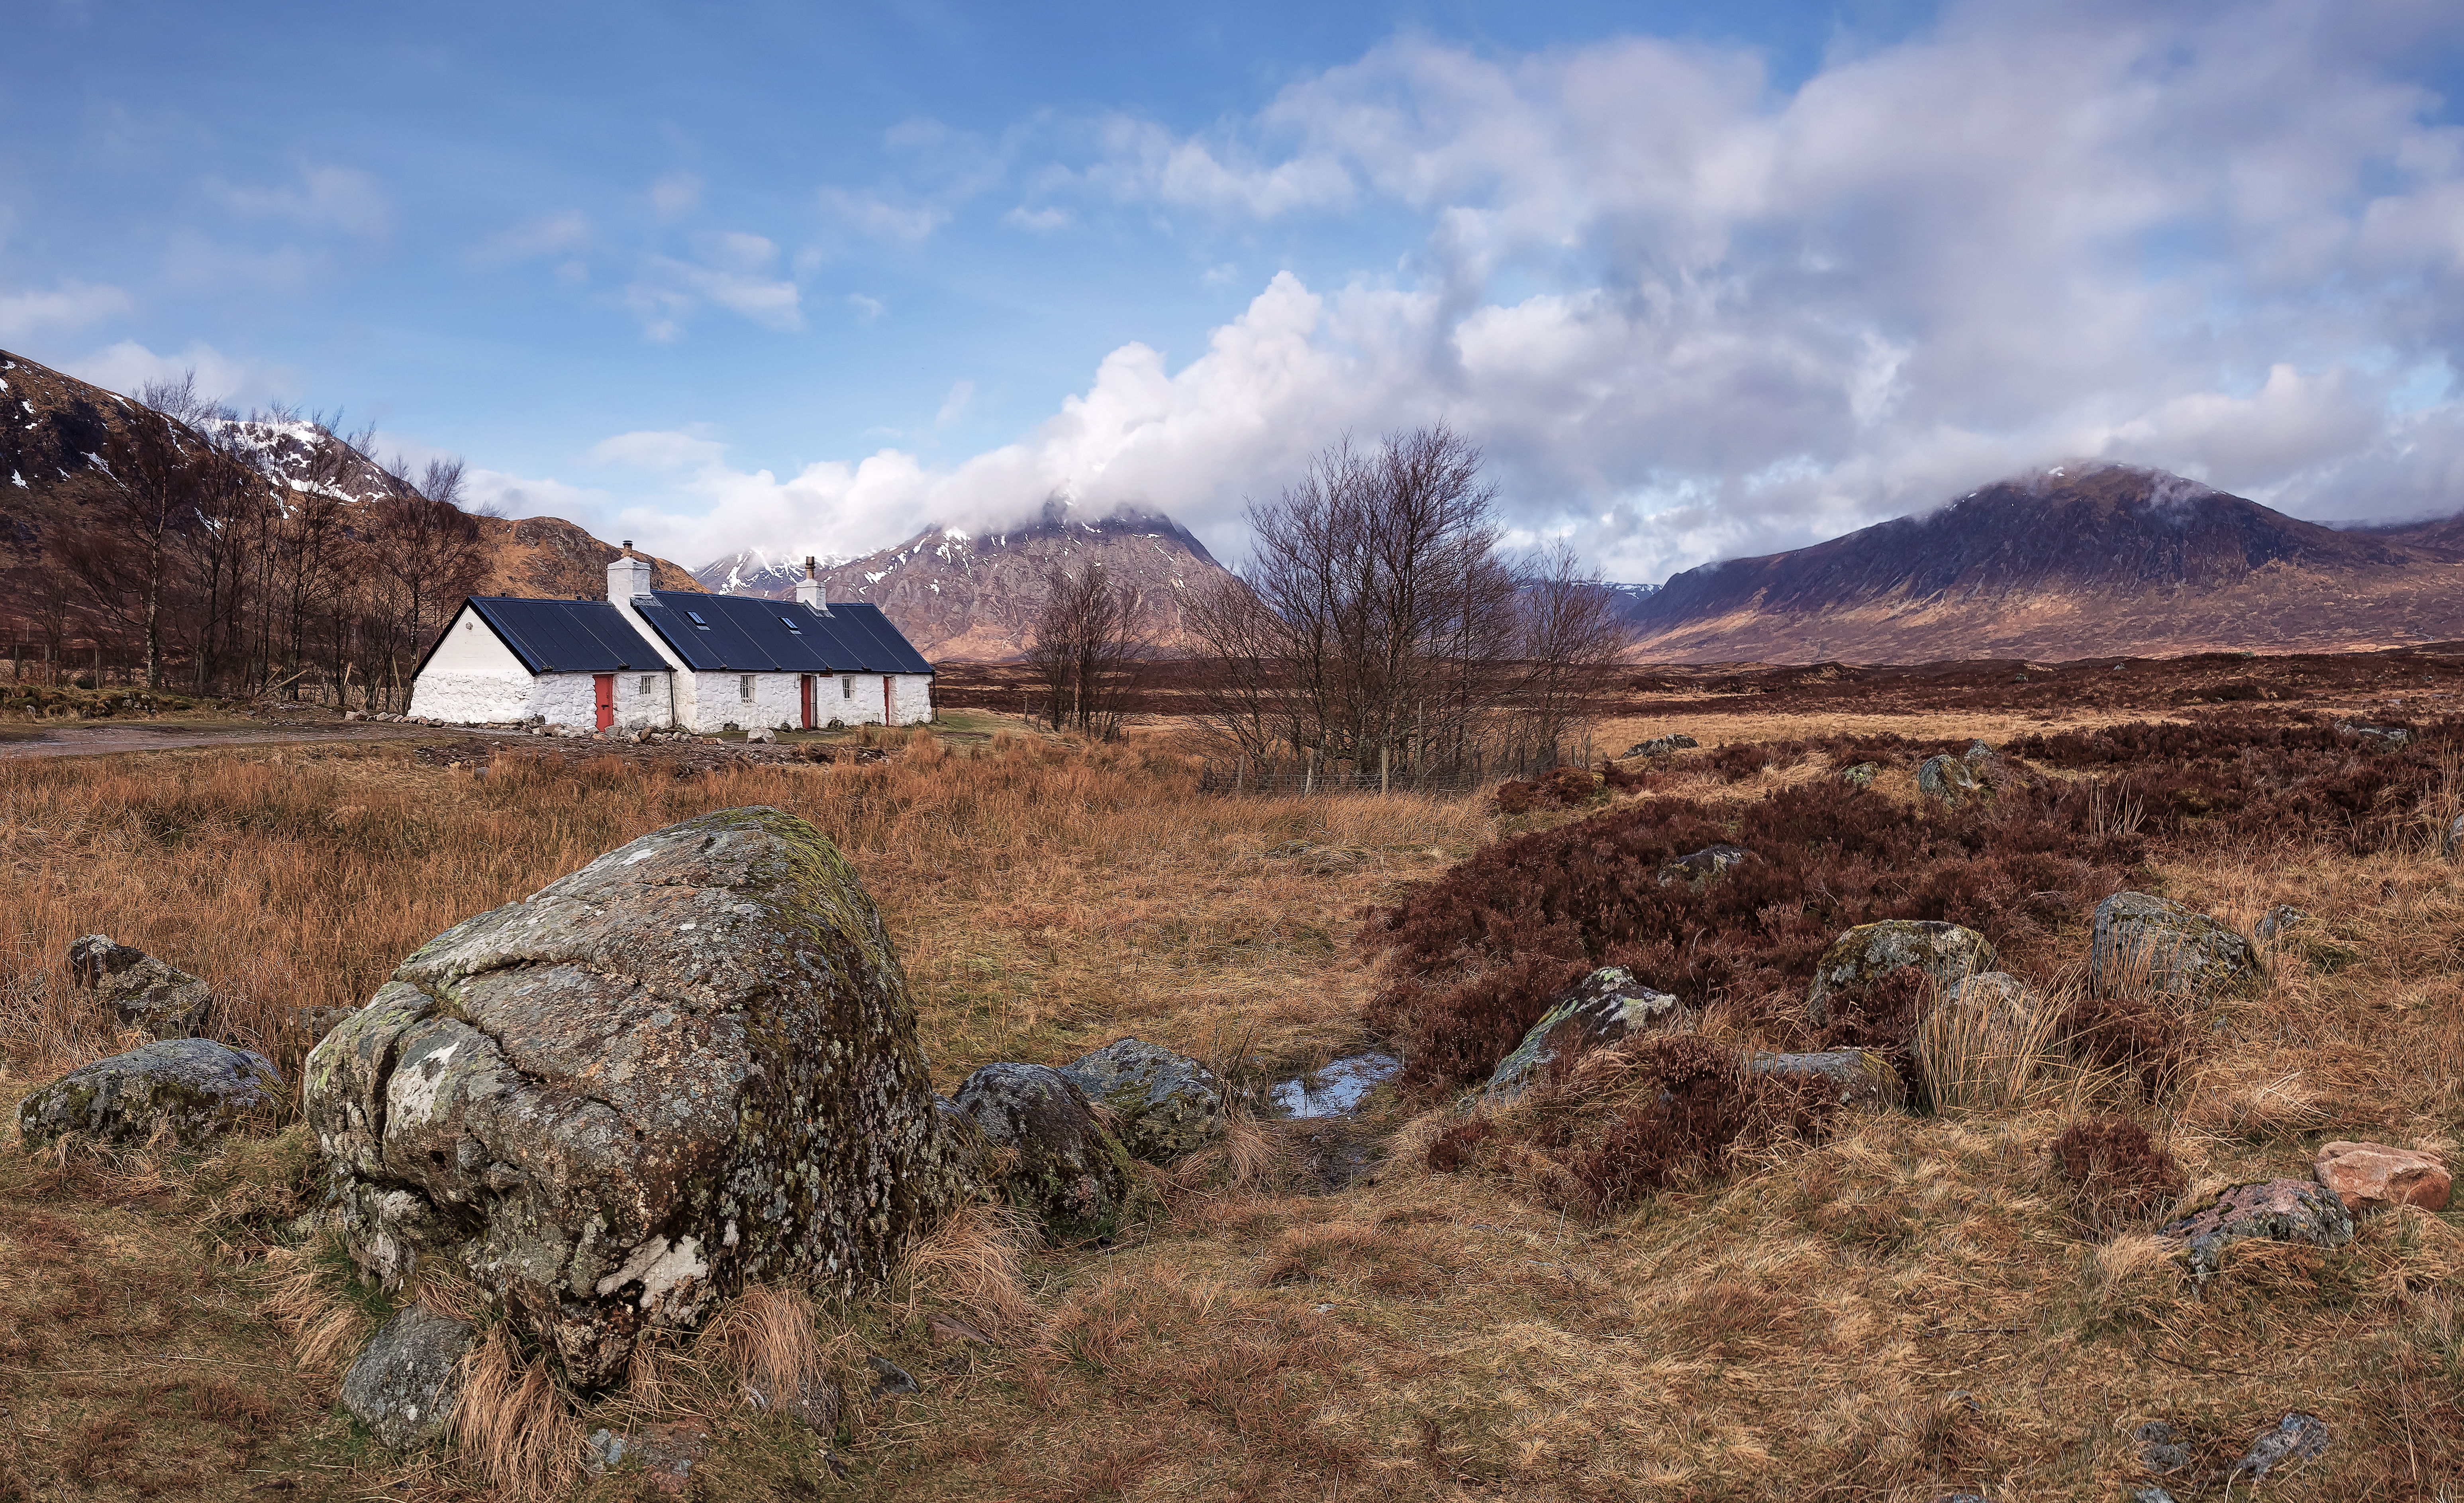
landscape, tree, rock, wilderness, mountain, hill, valley, mountain range, autumn, agriculture, cool image, geology, plateau, scotland, i, glencoe, blackrockcottage, rural area, landform, geographical feature, mountainous landforms